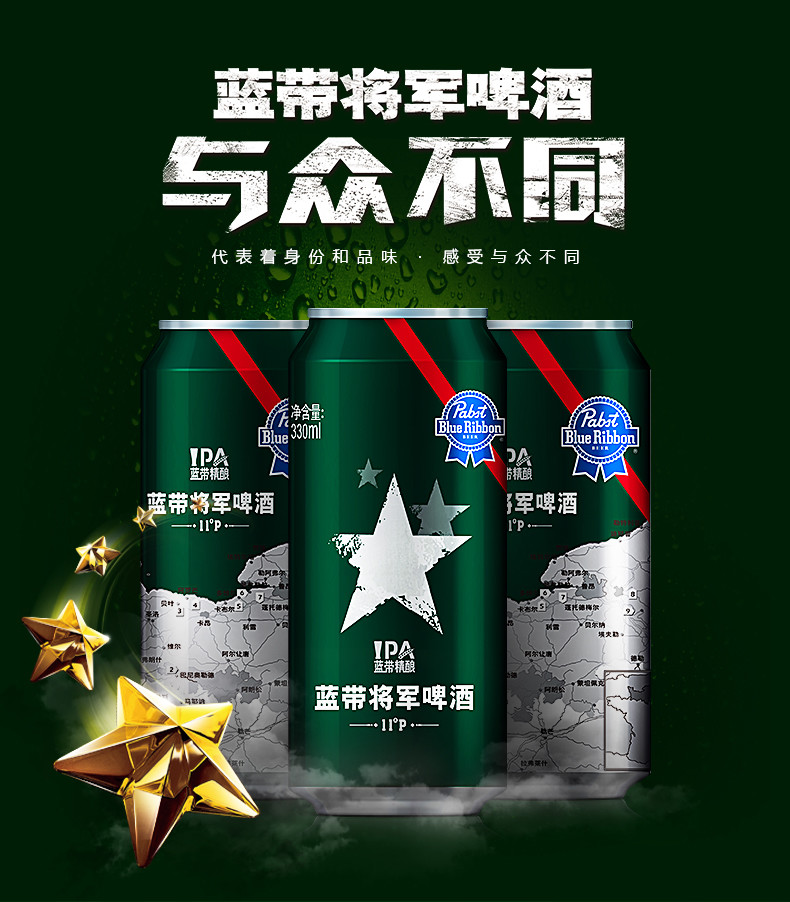
Label: metal